Dixon Hawke

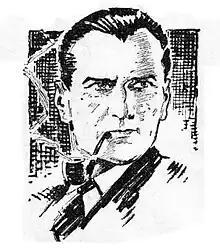

Dixon Hawke was a fictional detective who was featured in the DC Thomson publications from 1912 to 2000. Created in 1912 by an unknown author for DC Thomson he appeared in various publications including "The Saturday Post", "The Sunday Post", "Adventure", "The Sporting Post", "Topical Times", "The Evening Telegraph" and "The Dixon Hawke Library".